Augustus Post

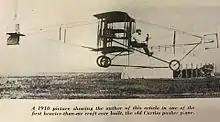
Augustus Post flying Curtiss pusher plane circa 1910. Post worked closely with Curtiss and flight tested many aircraft.

While Post continued ballooning, he was also drawn to the emerging innovation of heavier-than-air flight. He wrecked several planes before successfully taking to the air, and press outlets suggested his signature Van Dyke beard—which was somewhat uncommon at the time— might be to blame for his difficulties. In 1908, Post became thirteenth man to fly. He was an original founder of the Aero Club of America and served as its first secretary. As such he served as official timer for Orville Wright's record-setting 57 minute flight at Ft. Myer, Virginia, on September 9, 1908.